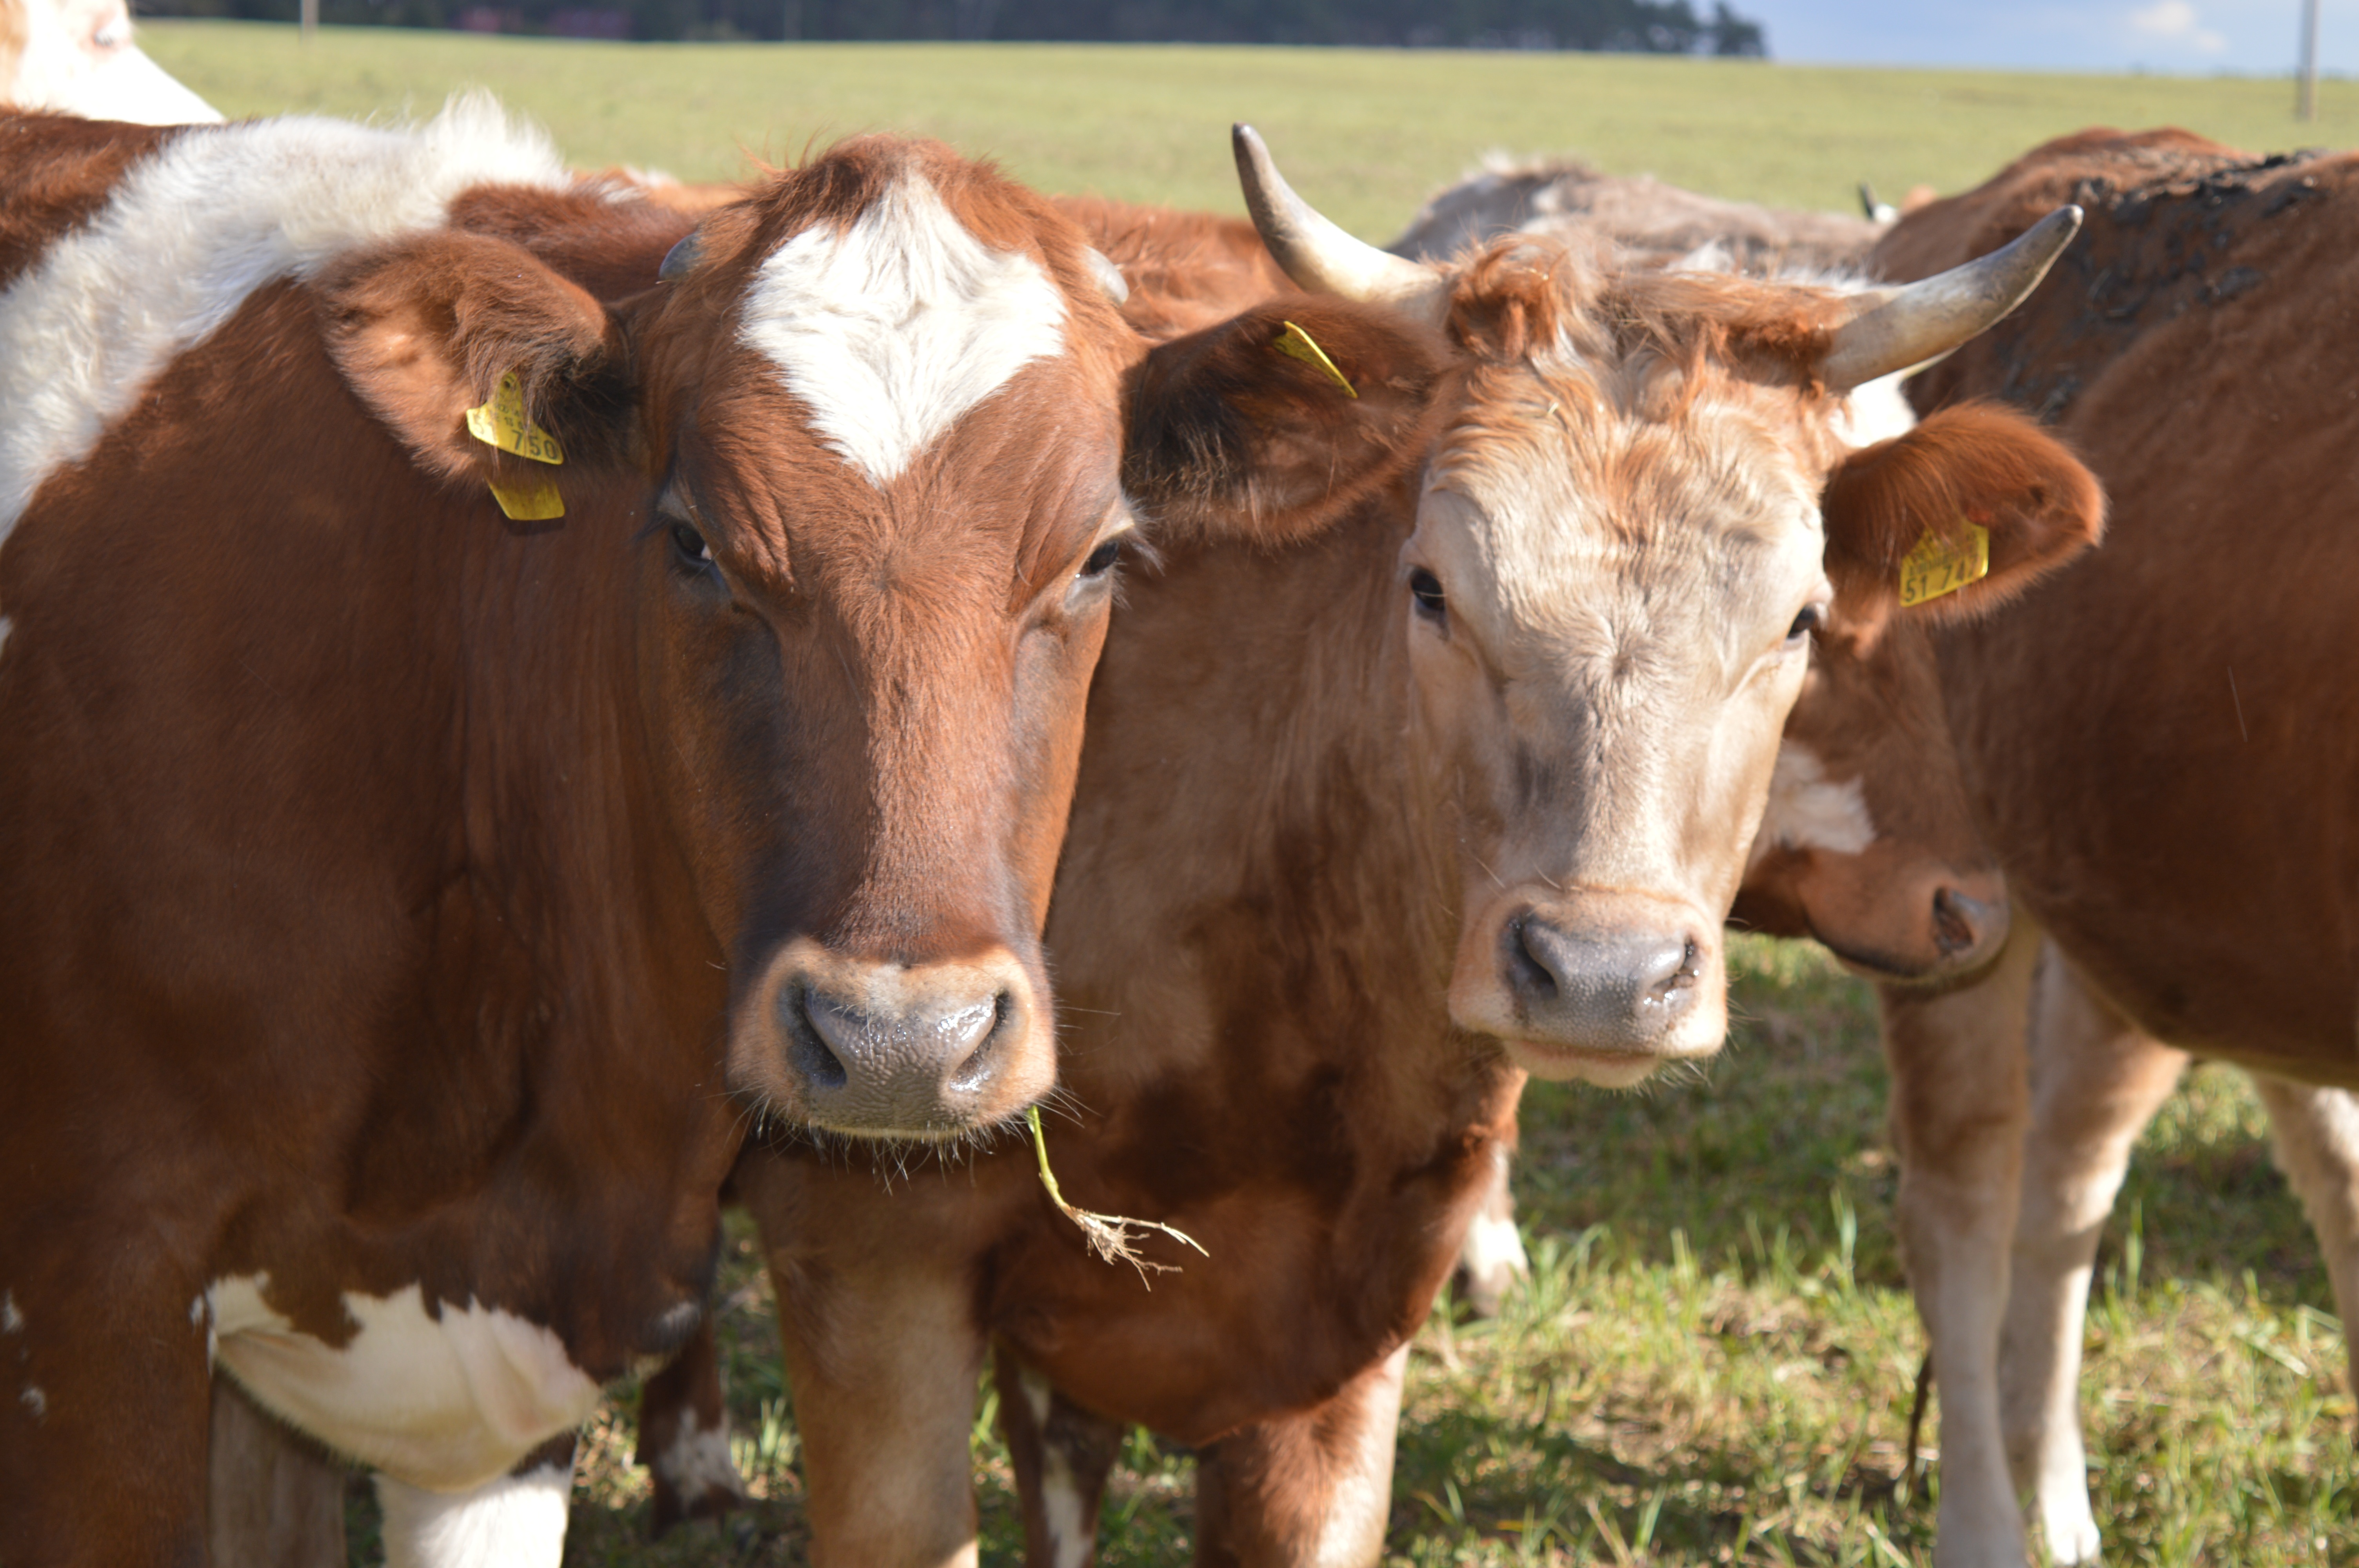
farm, cow, pasture, grazing, mammal, beef, fauna, bull, vertebrate, horns, ox, simmental cattle, dairy cow, cattle like mammal, texas longhorn